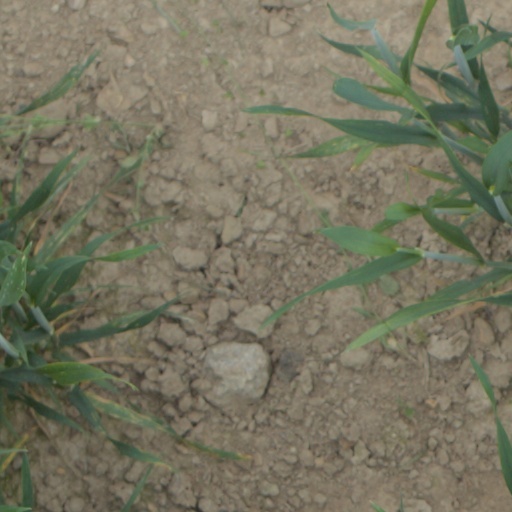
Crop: wheat